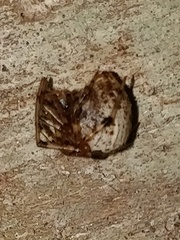
Species: Parasteatoda_tepidariorum